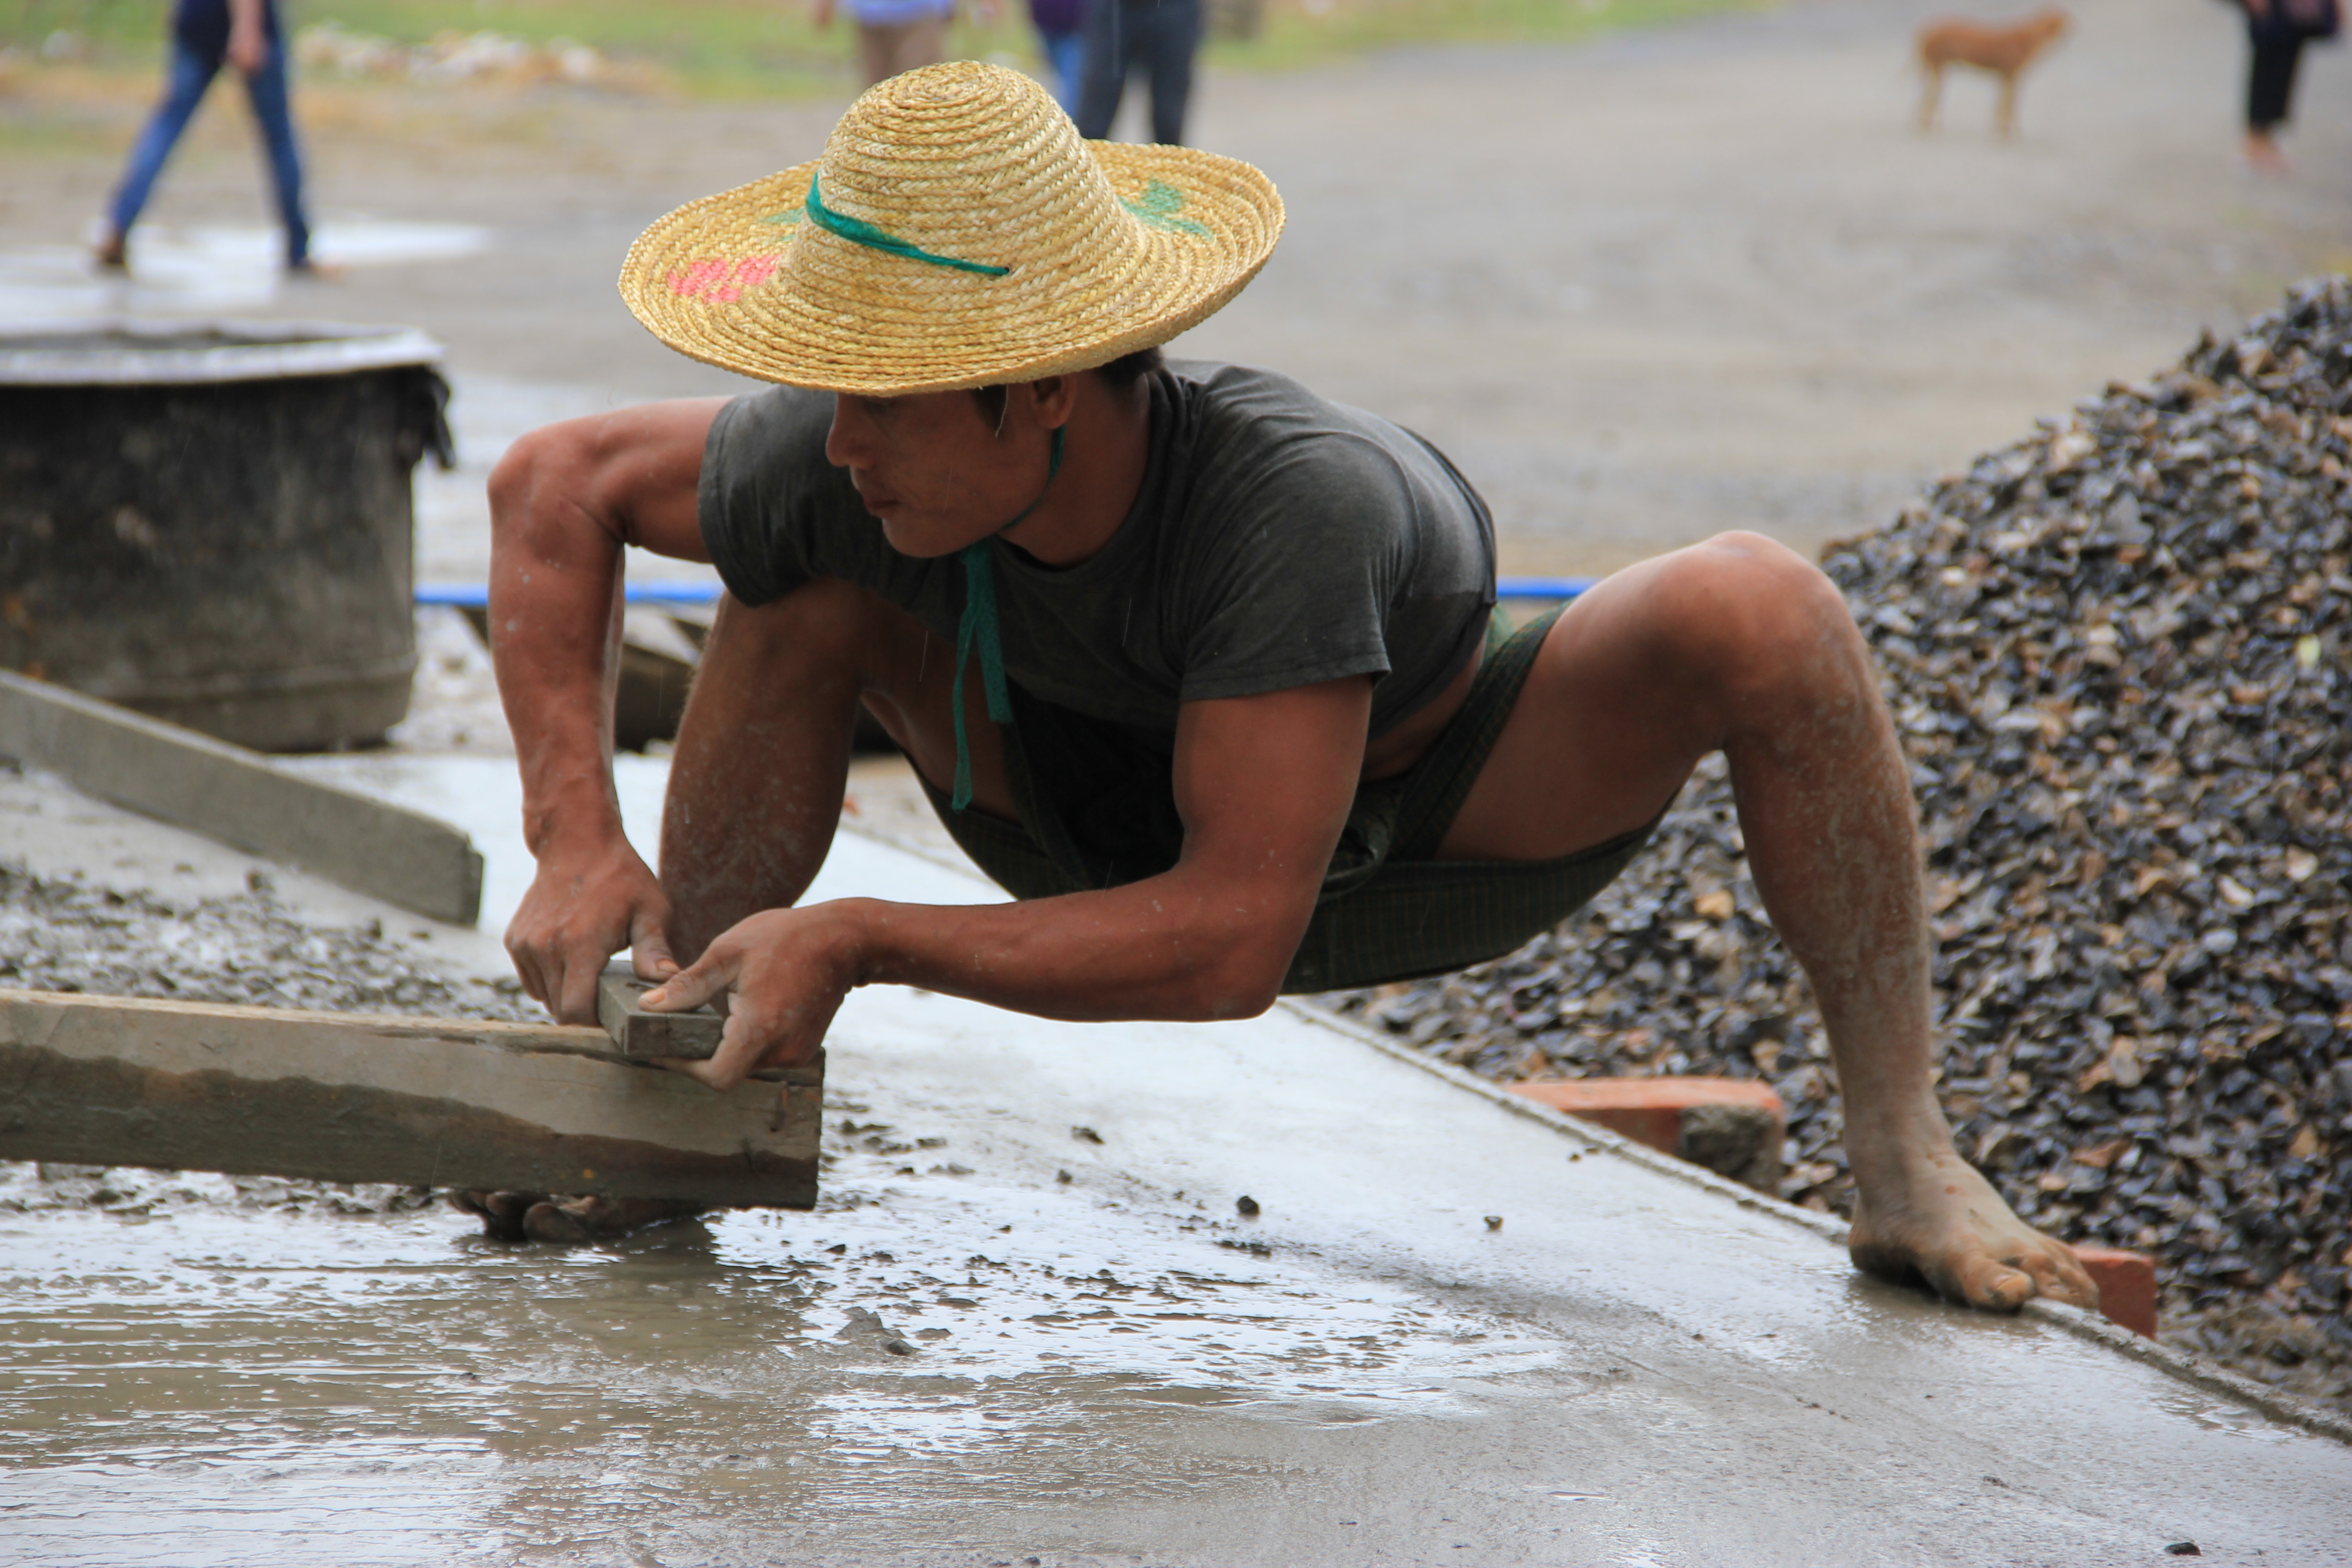
beach, sea, water, sand, leg, construction, mud, child, season, traditional, myanmar, burma, mandalay